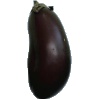
Label: Eggplant 1